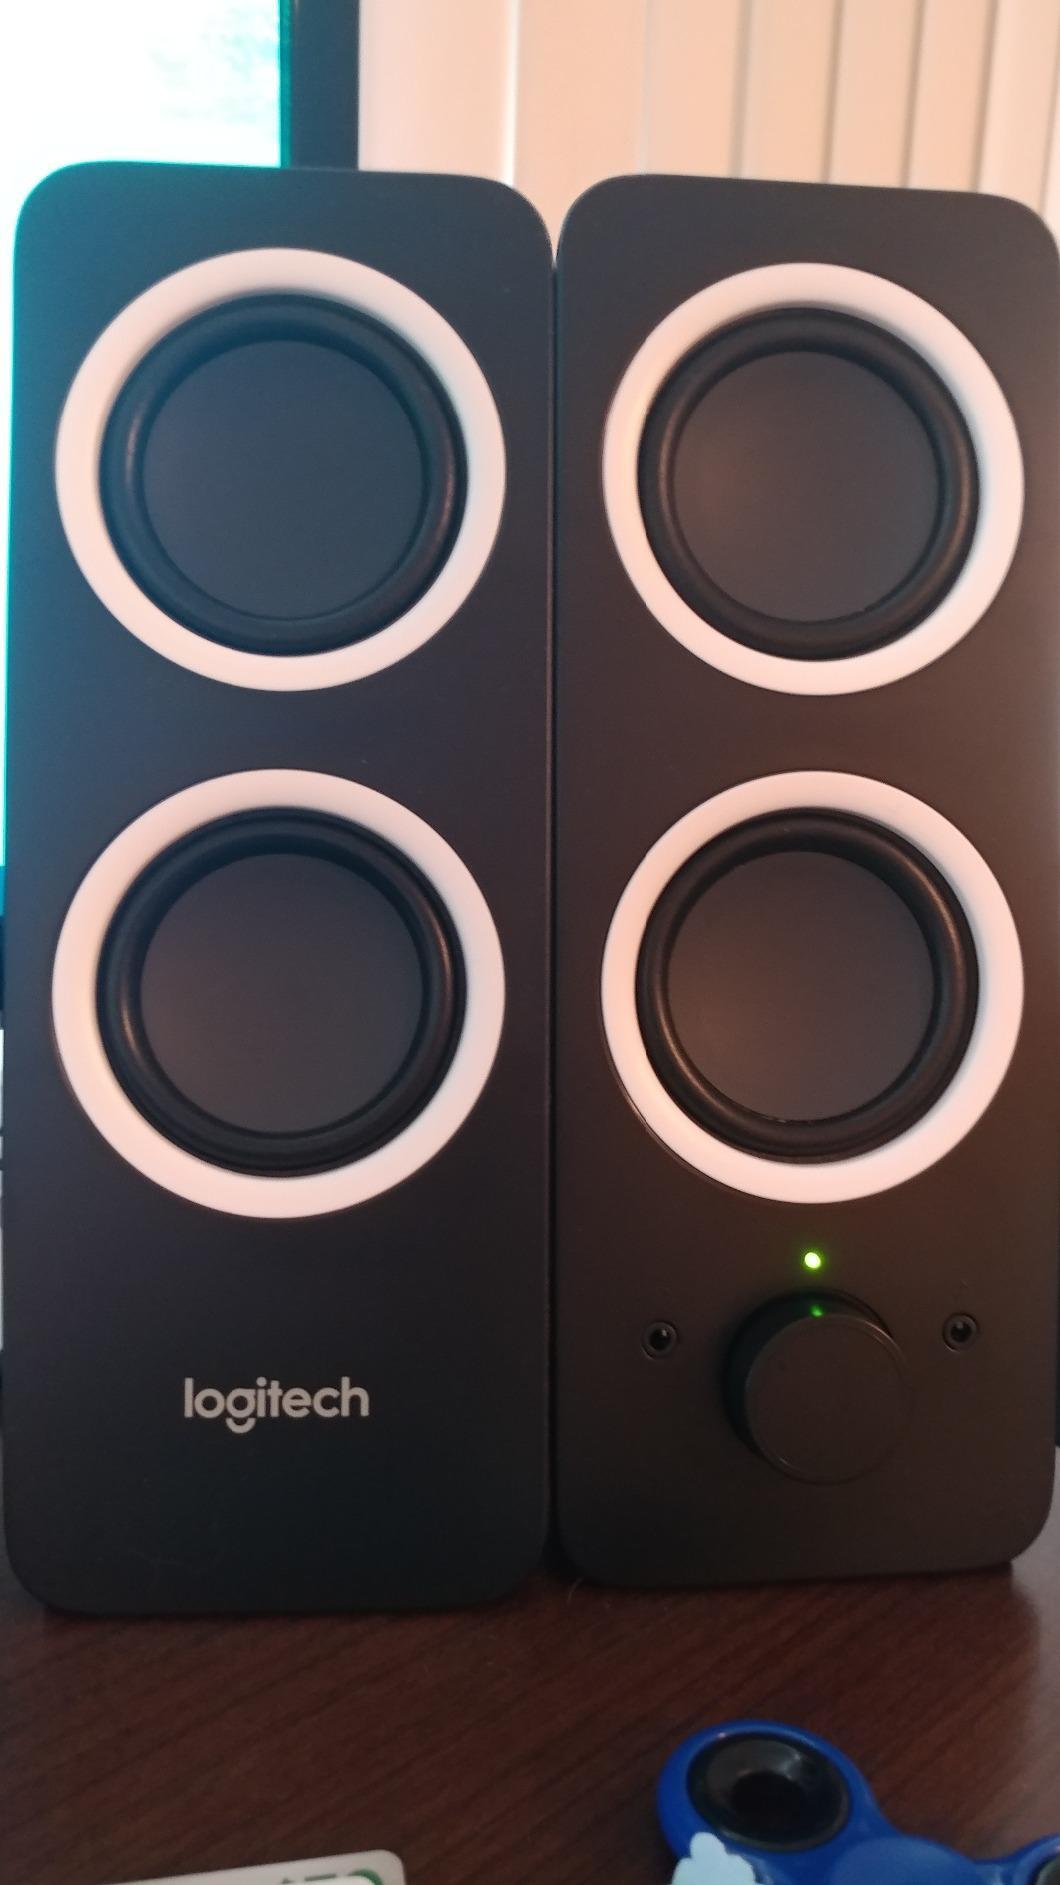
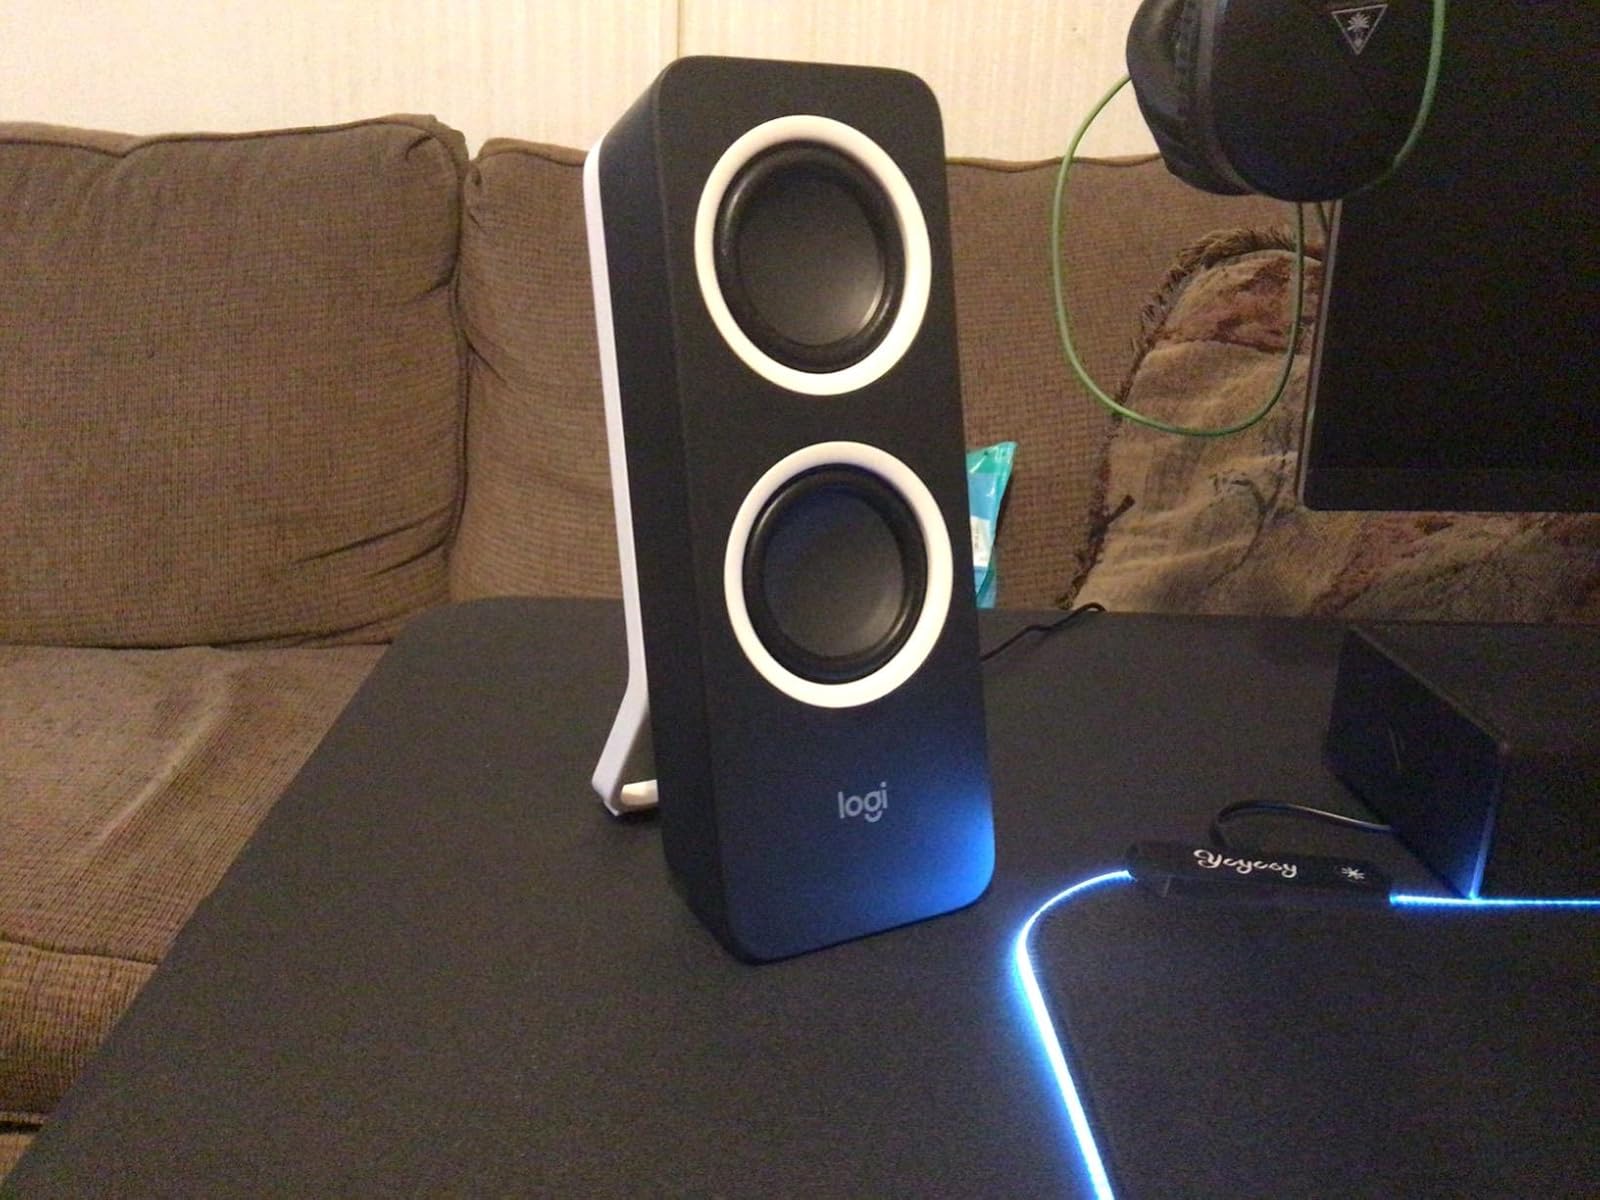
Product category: speaker
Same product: yes